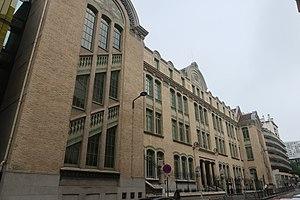
Novancia Business School Paris, 3 rue Armand-Moisant (Paris, 15e).
La rue Armand-Moisant est une voie du 15ᵉ arrondissement de Paris, en France.
Novancia Business School Paris était une école de commerce publique consulaire française membre de la CGE, inaugurée en novembre 2011, à la suite de la fusion des écoles Advancia et Négocia, gérée et financée par la chambre de commerce et d'industrie de région Paris - Île-de-France.